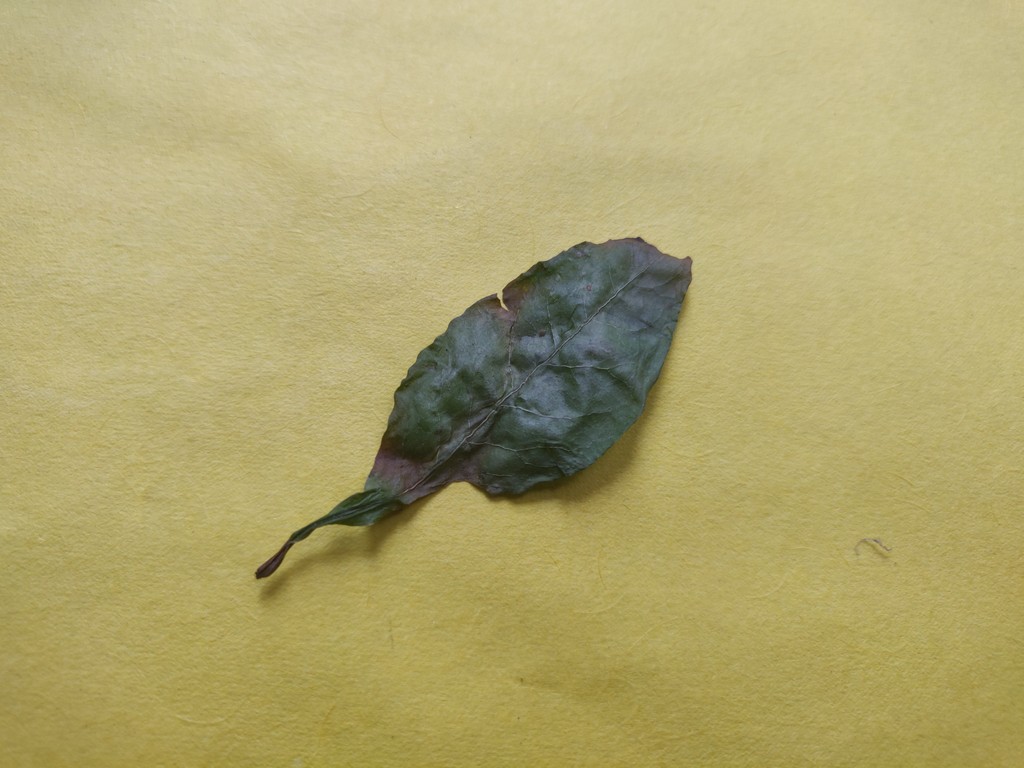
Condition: Dried
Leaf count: single
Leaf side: unknown